Asari (Mass Effect)

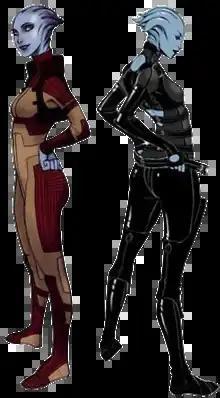
Concept art of individual asari characters from "The Art of the Mass Effect Universe"

The asari are a fictional extraterrestrial humanoid species in the "Mass Effect" multimedia franchise developed by BioWare and published by Electronic Arts. Introduced in the 2007 novel "", the asari are a sapient homeotherm species who are naturally inclined towards biotics, the ability to manipulate dark energy and alter the mass of objects through the use of electrical impulses from the brain, which produce various psychic abilities such as telekinesis.